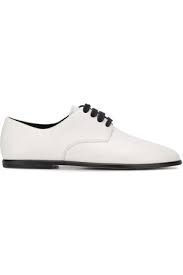
Label: Brogue